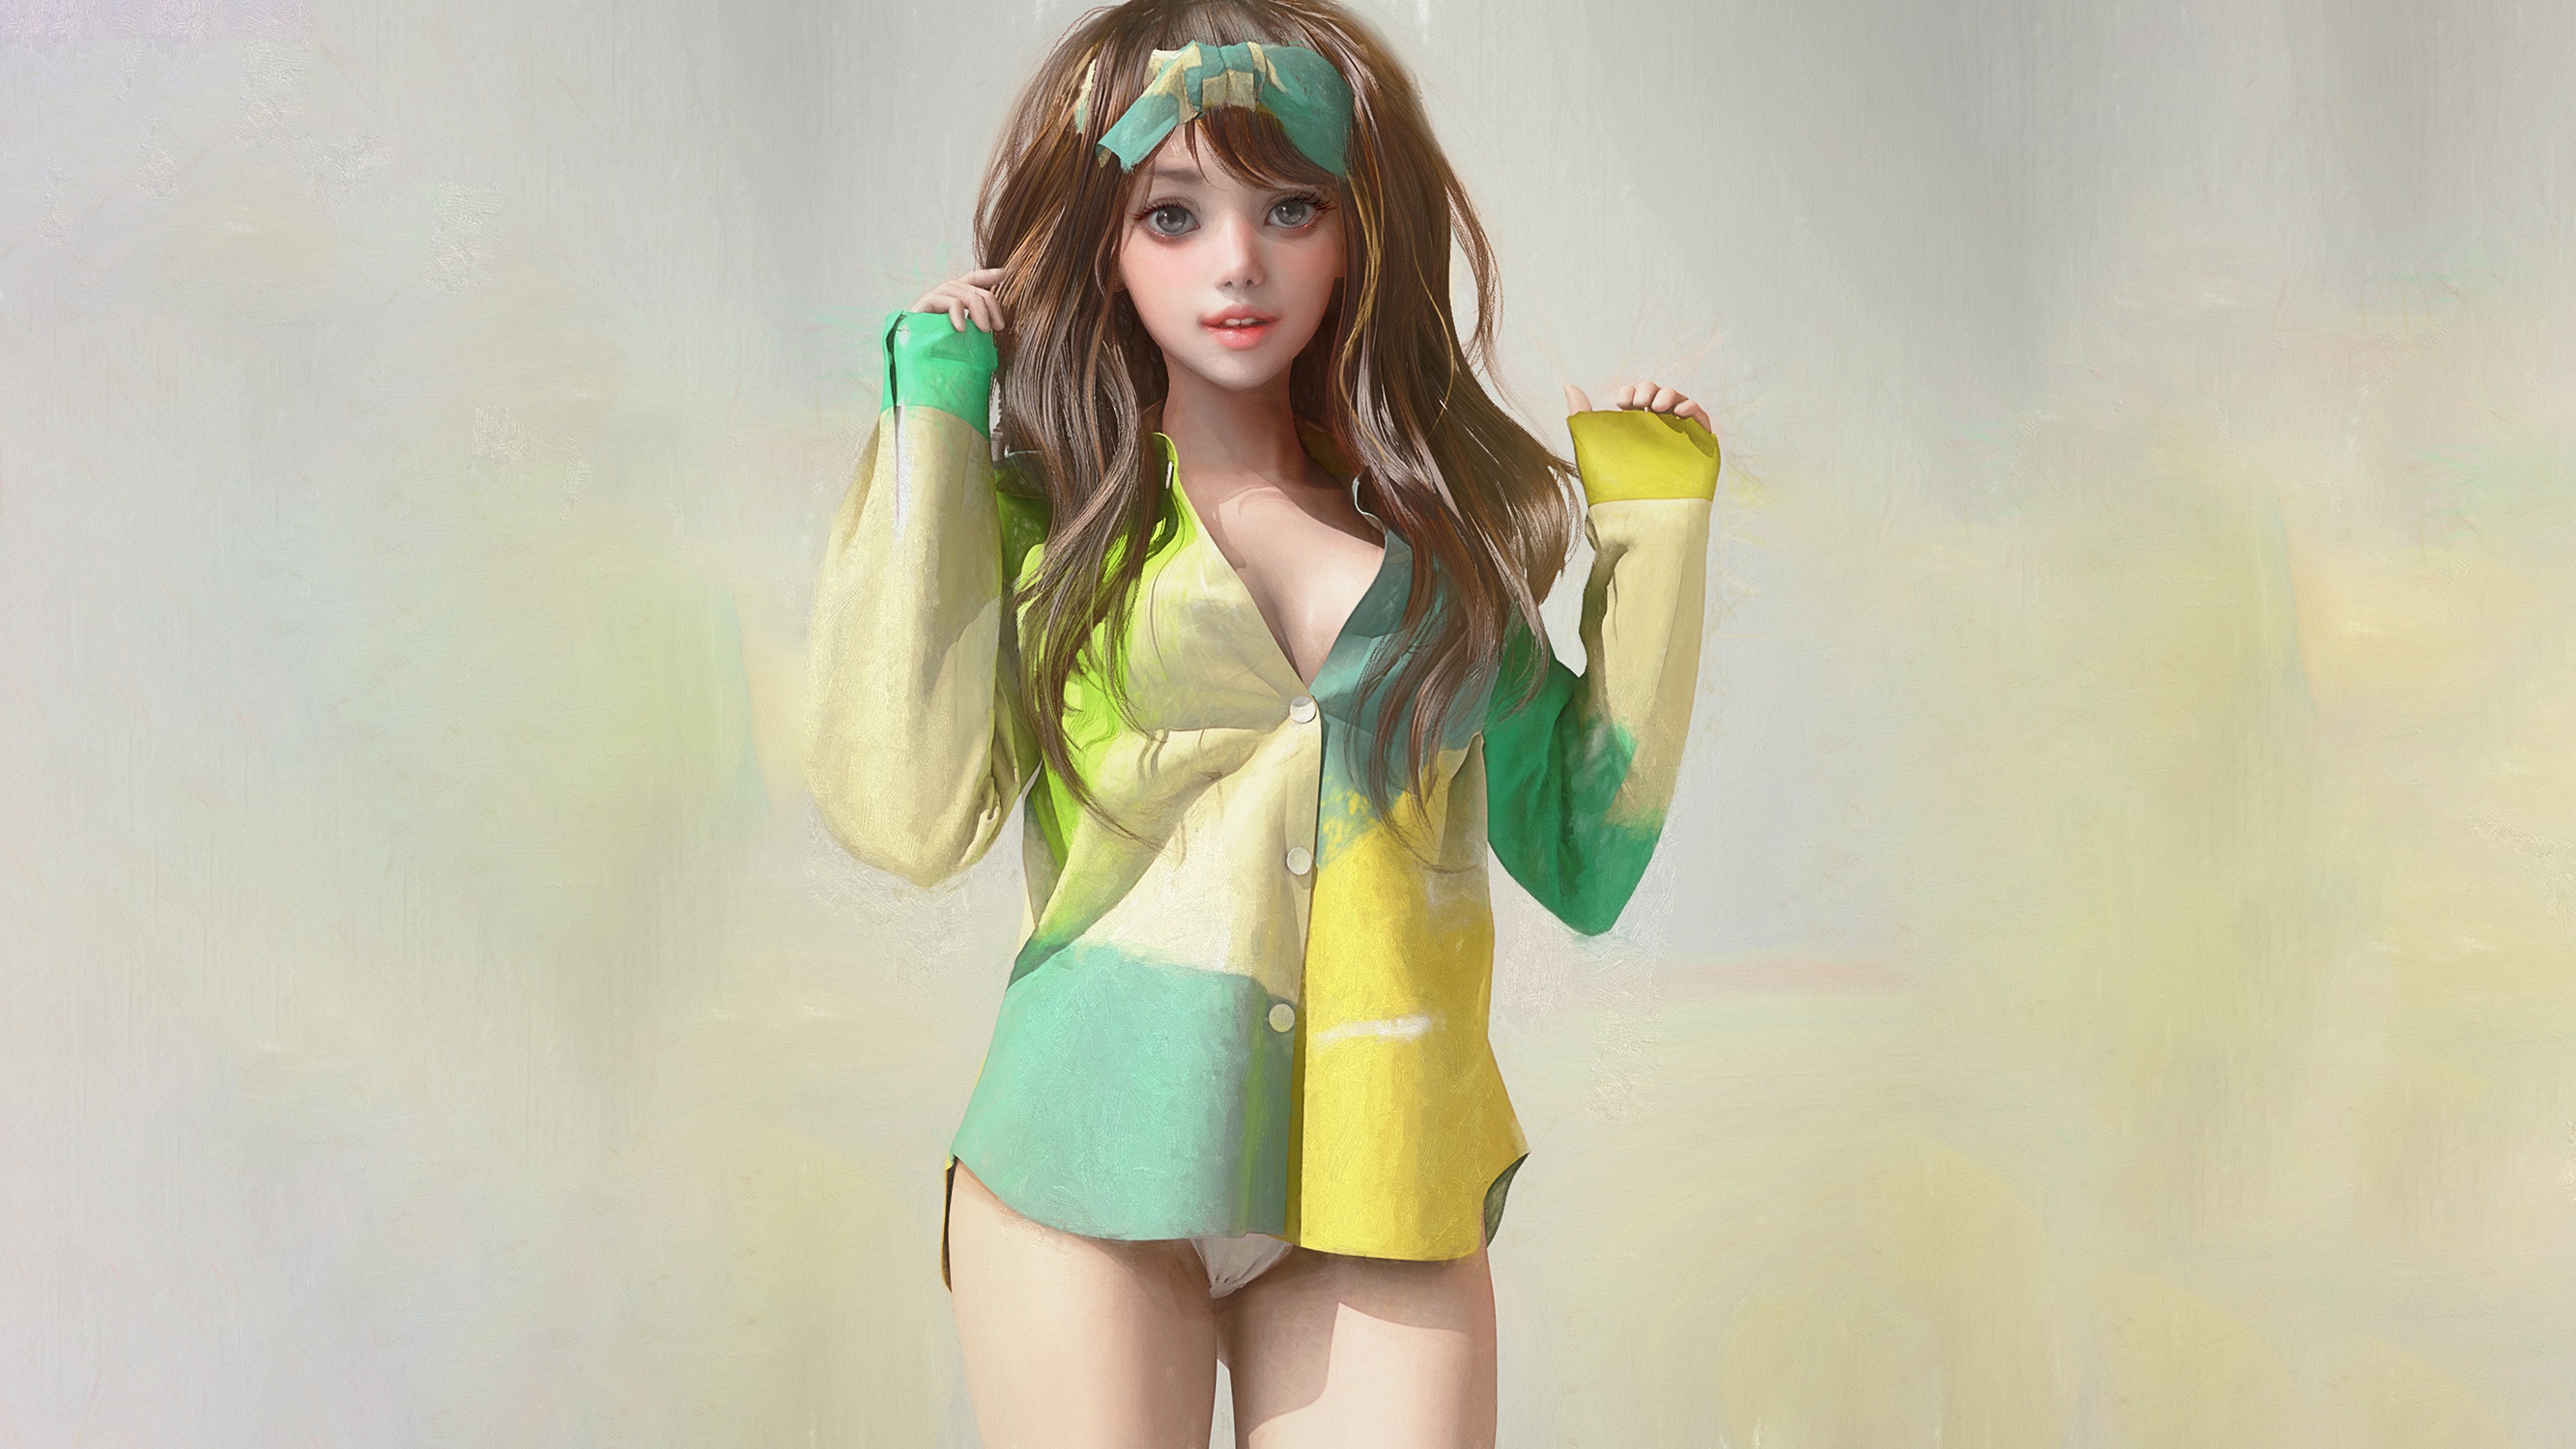
women, lady, model, person, photography, wallpaper, hair, head, hand, outerwear, arm, toy, sleeve, gesture, waist, fashion design, finger, black hair, doll, necklace, street fashion, thigh, long hair, eyewear, jewellery, brown hair, human leg, wig, fictional character, knee, fashion accessory, action figure, costume, figurine, japanese idol, animation, uniform, illustration, anime, abdomen, fashion model, bangs, headpiece, hair coloring, photo shoot, top, cg artwork, personal protective equipment, bracelet